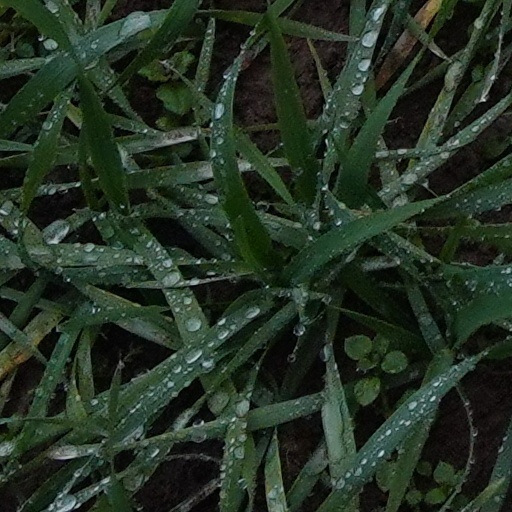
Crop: wheat